History of Malta

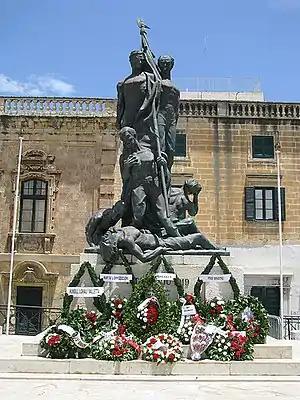
Sette Giugno monument

Over the years, the power of the knights declined; their reign ended in 1798 when Napoleon Bonaparte's expeditionary fleet stopped off there en route to his Egyptian expedition. Napoleon asked for safe harbour to resupply his ships, and when they refused to supply him with water, Napoleon Bonaparte sent a division to scale the hills of Valletta. Grand Master Hompesch capitulated on 11 June. The following day a treaty was signed by which the order handed over sovereignty of the island of Malta to the French Republic. In return the French Republic agreed to "employ all its credit at the congress of Rastatt to procure a principality for the Grand Master, equivalent to the one he gives up".